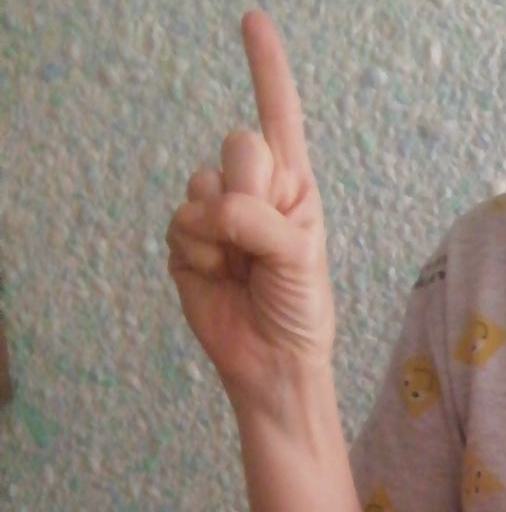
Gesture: one